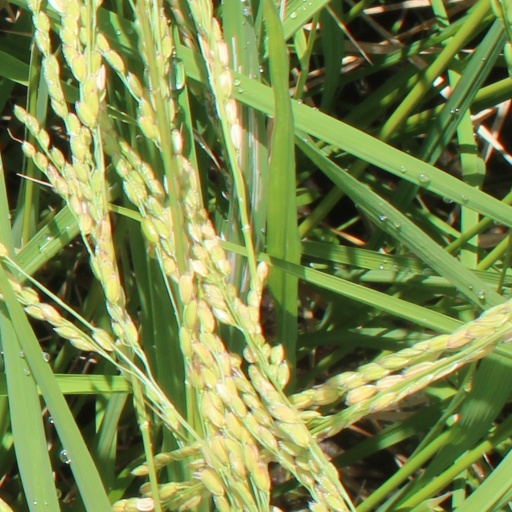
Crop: rice